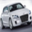
Label: automobile